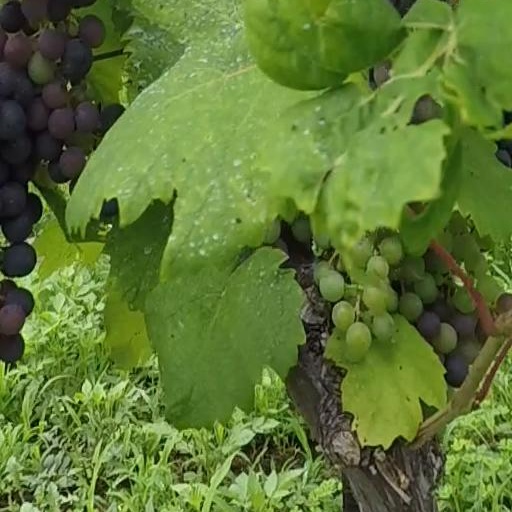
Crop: grape